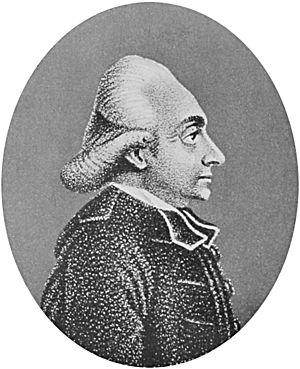
Joseph Hilarius Eckhel, né le 13 janvier 1737 à Enzesfeld et décédé le 16 mai 1798 à Vienne était un prêtre jésuite autrichien, numismate de renom. Il est considéré comme le fondateur de la science numismatique.